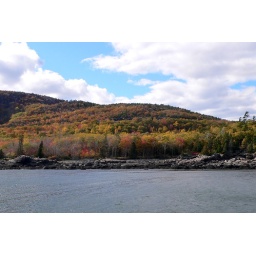
Taken on our light house tour boat ride from Bar Harbor, Maine in October 2010